The Terminator

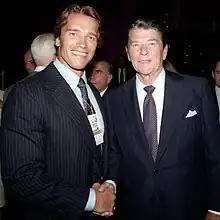
Schwarzenegger with President Ronald Reagan two months before "The Terminator"s premiere in 1984

Orion Pictures did not have faith in "The Terminator" performing well at the box office and feared a negative critical reception. At an early screening of the film, the actors' agents insisted to the producers that the film should be screened for critics. Orion only held one press screening for the film. The film premiered on October 26, 1984. On its opening week, "The Terminator" played at 1,005 theaters and grossed $4.0 million making it number one at the box office. The film remained at number one in its second week. It lost its number one spot in the third week to "Oh, God! You Devil". Cameron noted that "The Terminator" was a hit "relative to its market, which is between the summer and the Christmas blockbusters. But it's better to be a big fish in a small pond than the other way around." "The Terminator" grossed $38.3 million in the United States and Canada and $40 million in other territories for a worldwide gross of $78.3 million.